Shire of Swan Hill

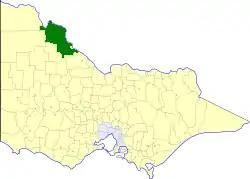
Location in Victoria

The Shire of Swan Hill was a local government area in north-western Victoria, Australia, along the Murray River. The shire covered an area of , and existed from 1893 until 1995. From 1939 onwards, Swan Hill itself was managed by a separate entity; the City of Swan Hill. After a large-scale statewide amalgamation program by the Victorian Government in 1994–1995, they were reunited under the Rural City of Swan Hill.